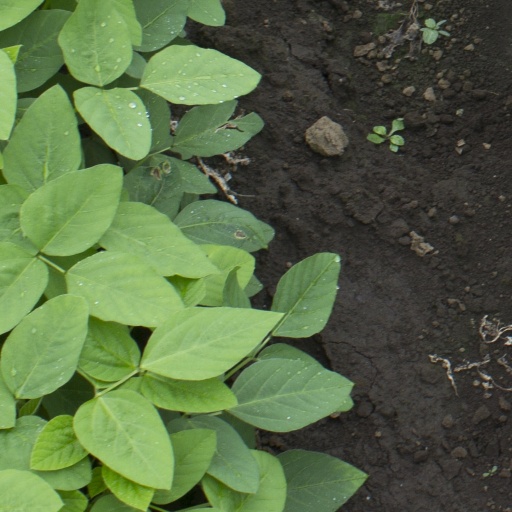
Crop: soybean